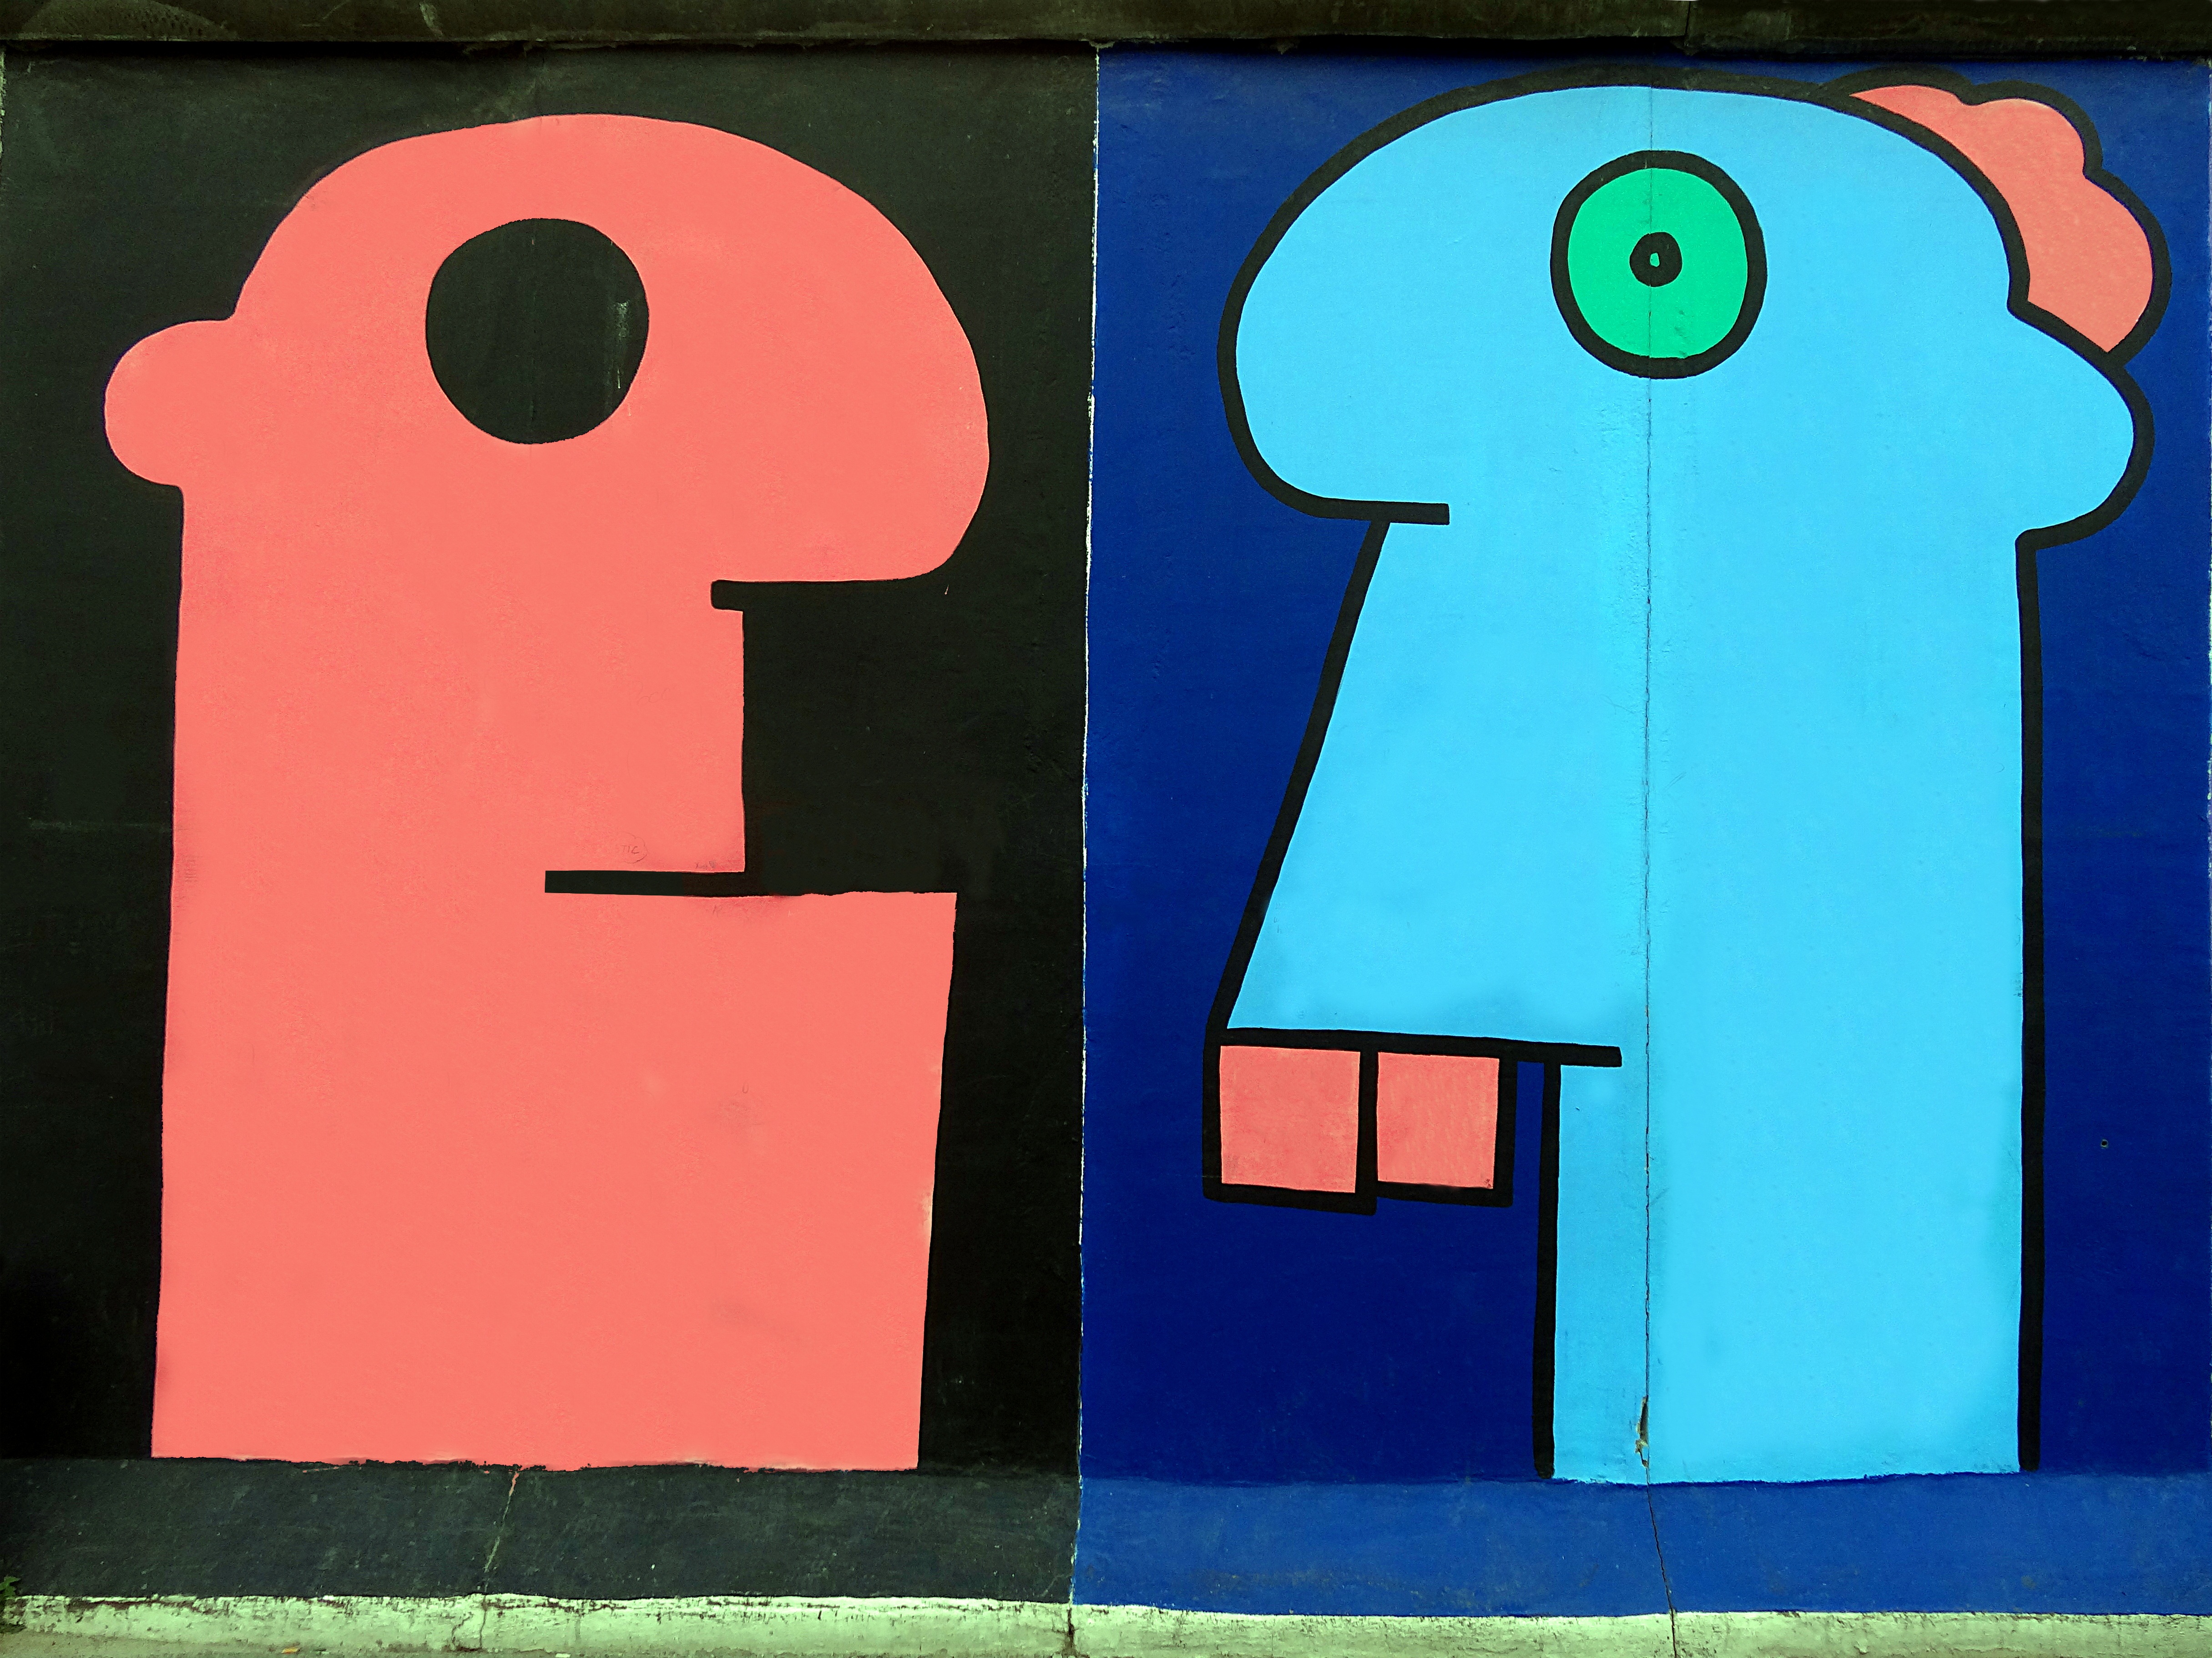
number, wall, color, artistic, blue, graffiti, street art, font, art, illustration, berlin, shape, t shirt